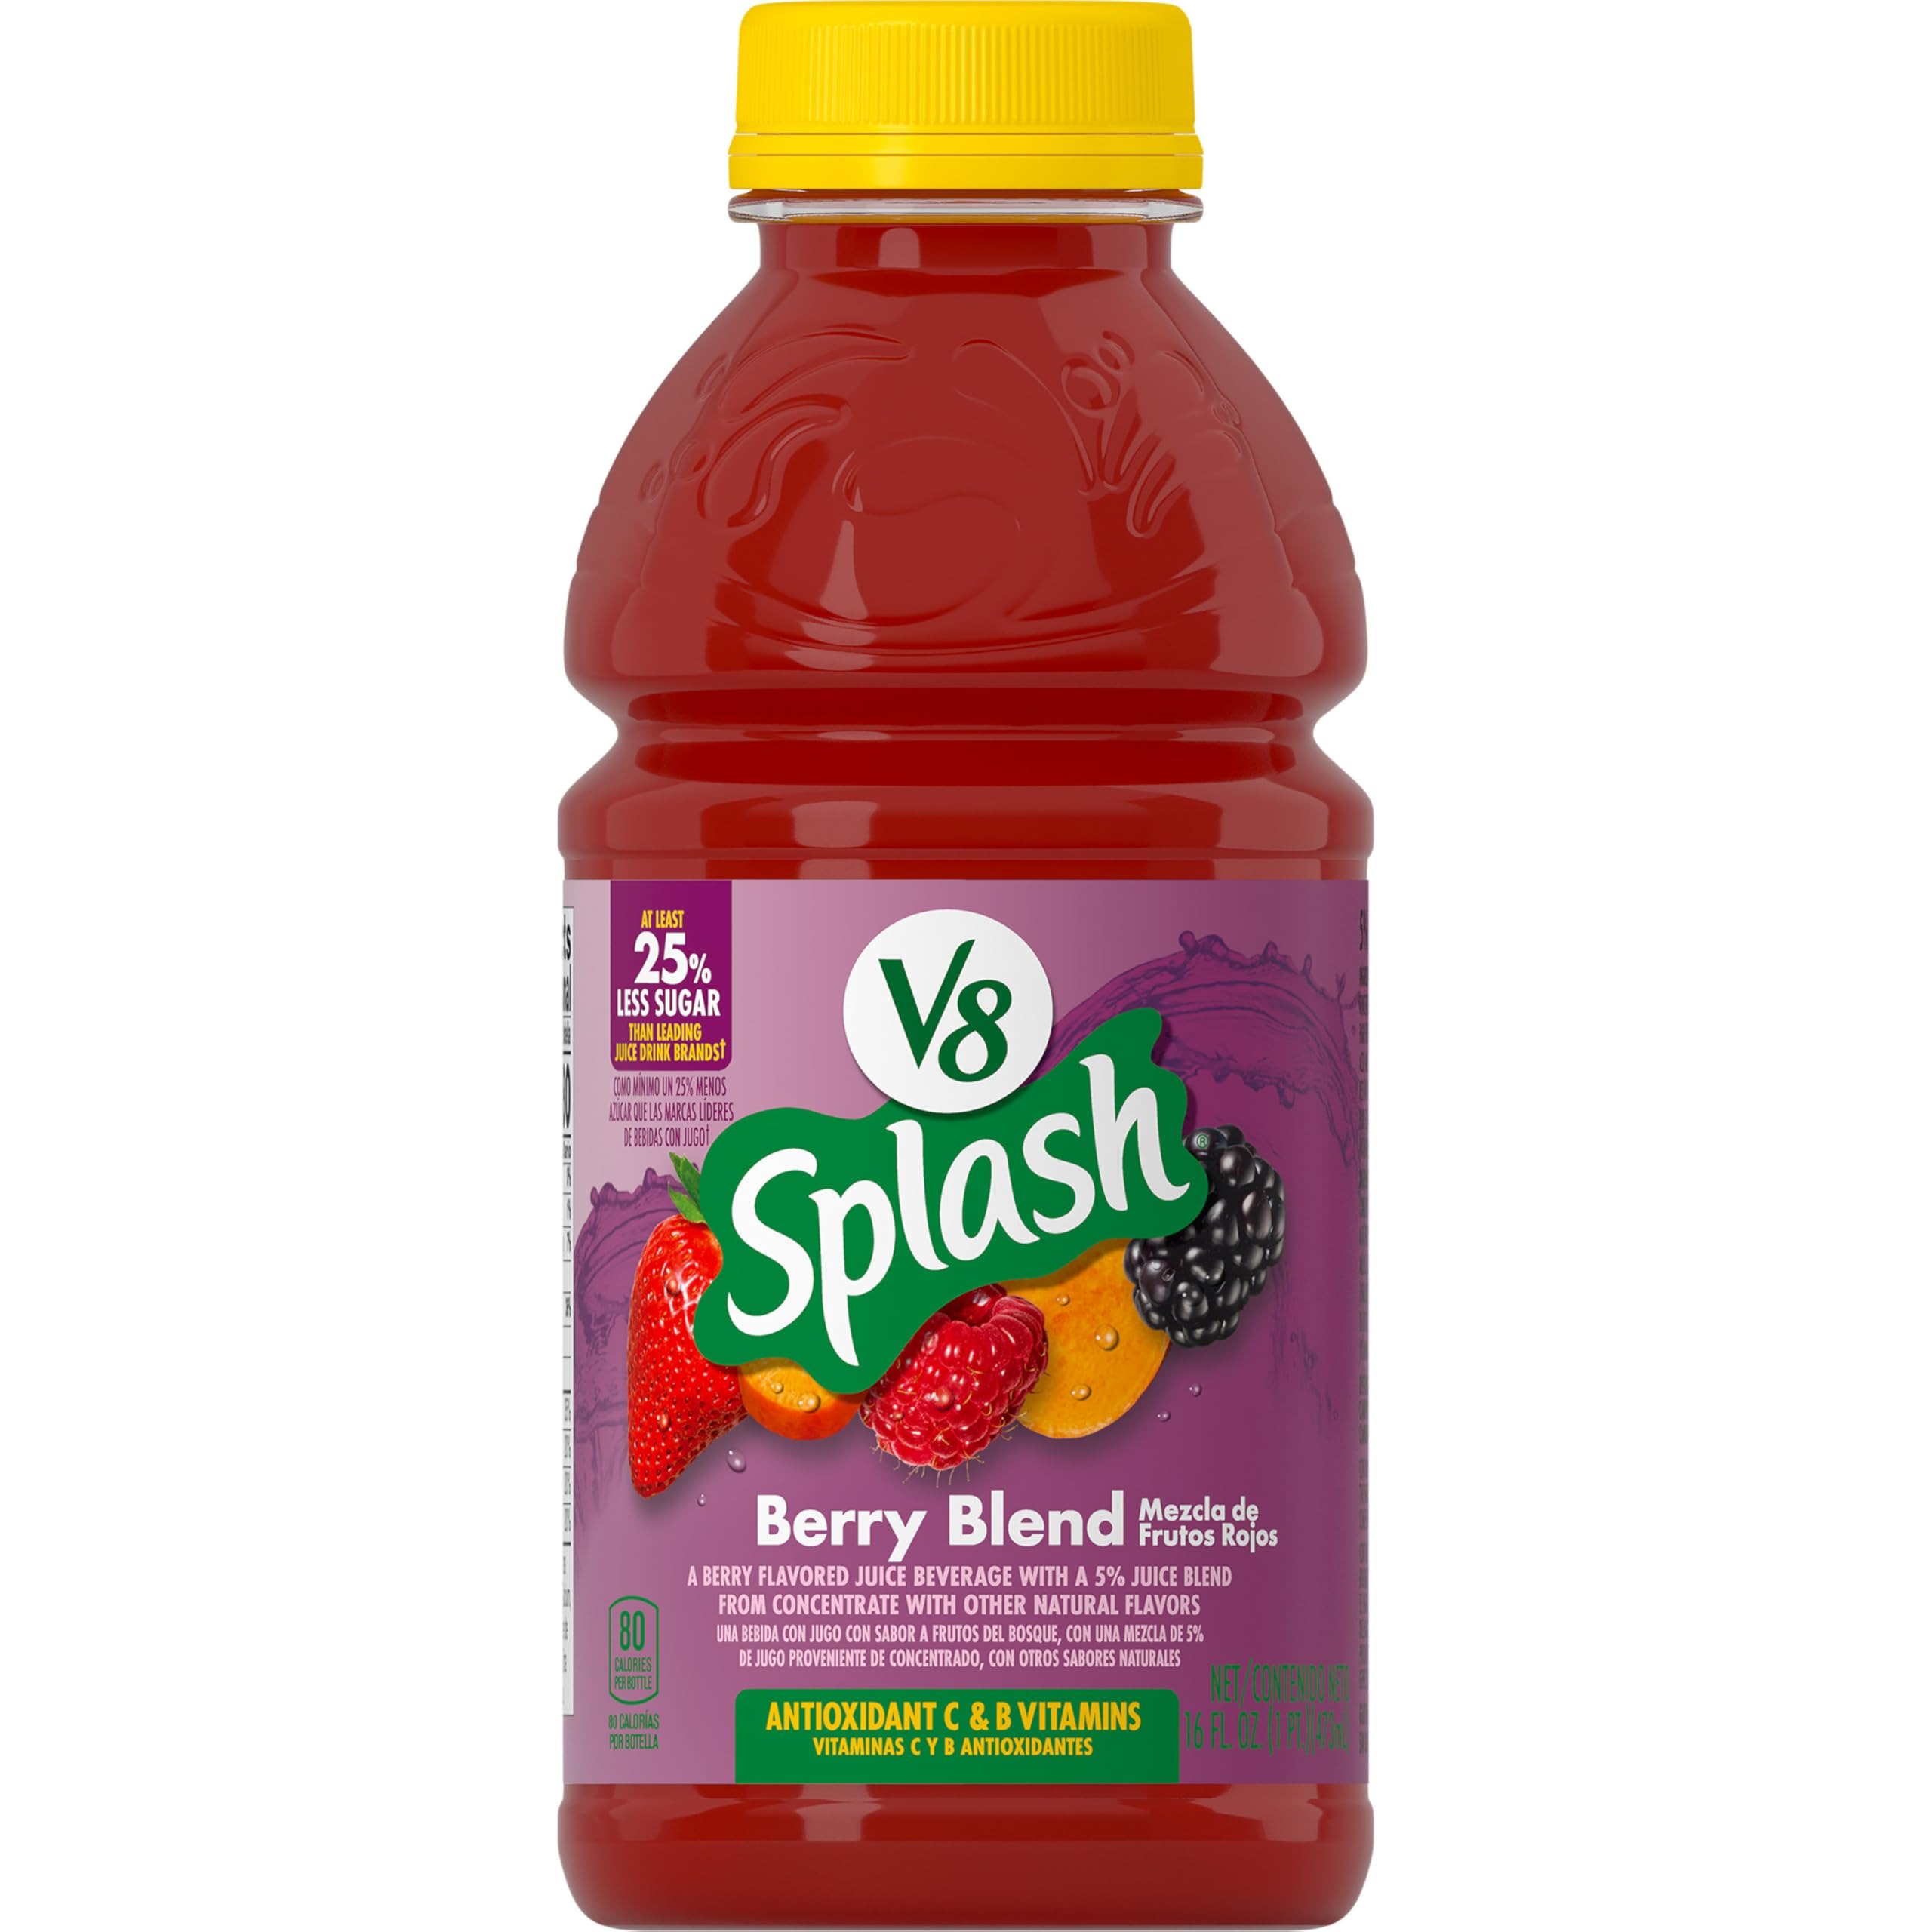
Item Name: V8 Splash Berry Blend Flavored Juice Beverage, 16 fl oz Bottle
Bullet Point 1: Refreshing V8 Drinks: One (1) 16 fl oz bottle of V8 Splash Berry Blend Flavored Juice Beverage
Bullet Point 2: Flavored Beverage with 5 Percent Juice: Fruit juice drinks made with a 5 percent juice blend from concentrate along with other natural flavors
Bullet Point 3: Berry Juice Drink: Refreshing berry flavor makes this a delicious juice drink
Bullet Point 4: Gluten Free: Contains antioxidants C and B vitamins
Bullet Point 5: Juices for Kids and Adults: Delicious fruit drink that's perfect for entertaining or everyday enjoyment
Value: 192.0
Unit: Fl Oz

Price: 42.97